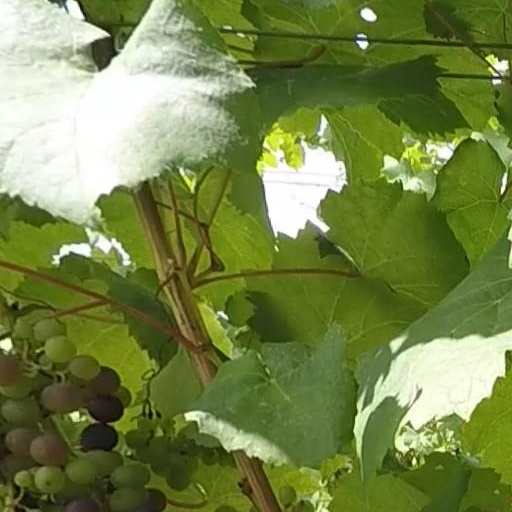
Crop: grape